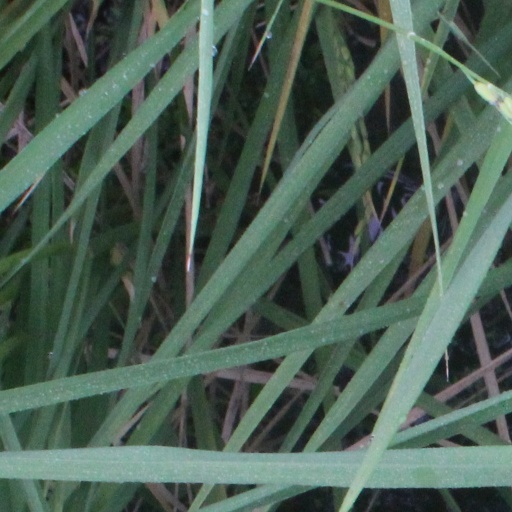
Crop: rice